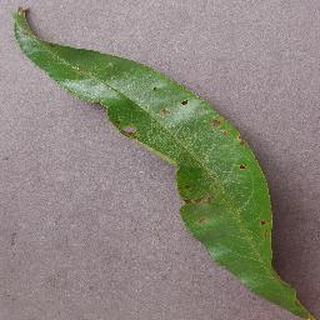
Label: peach_bacterial_spot